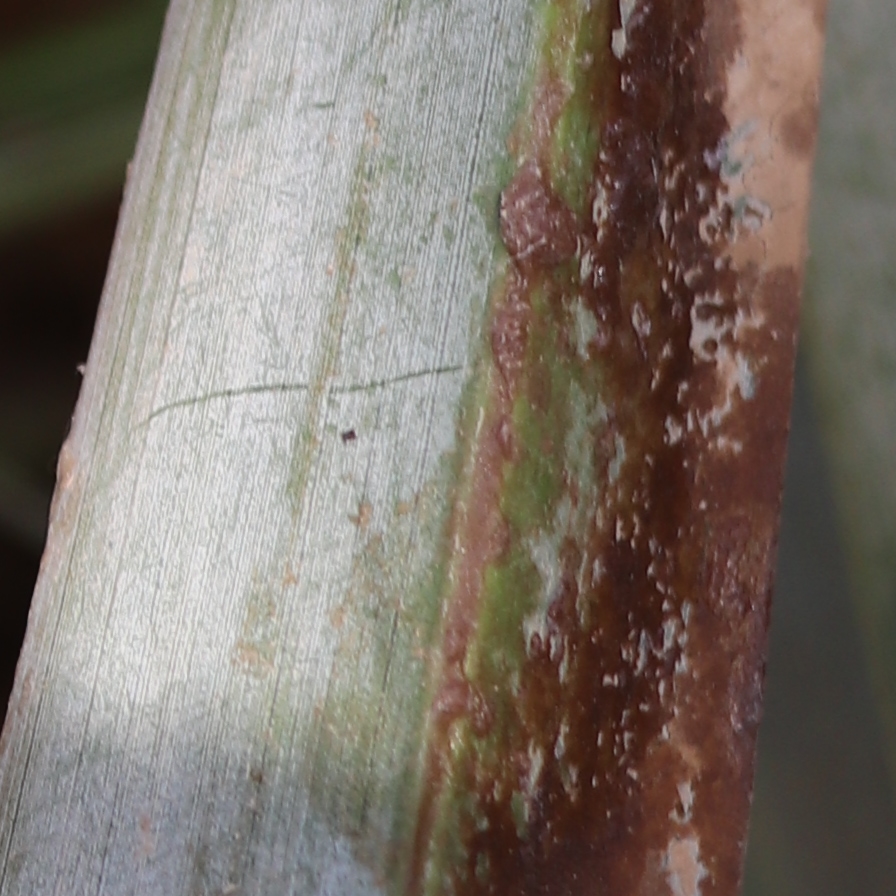
Label: Honey